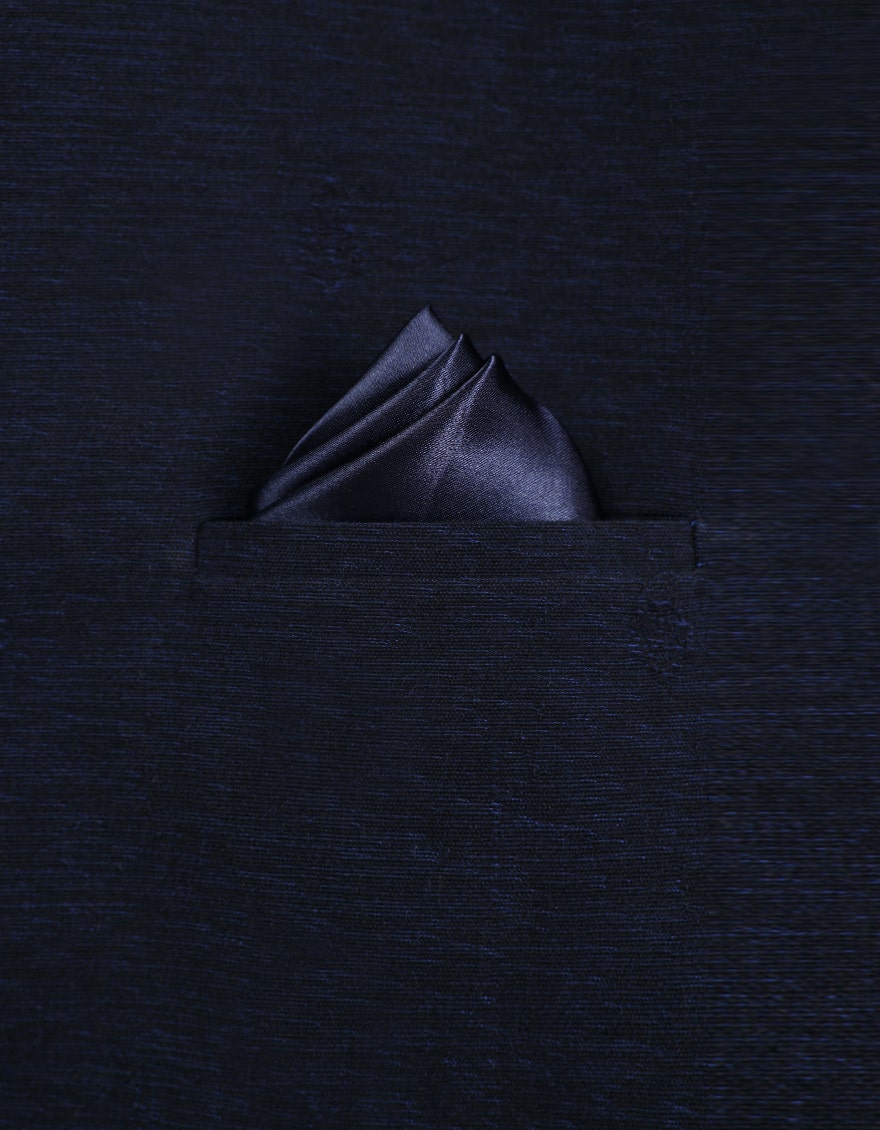
navy silk pocket square pocket pocket hat